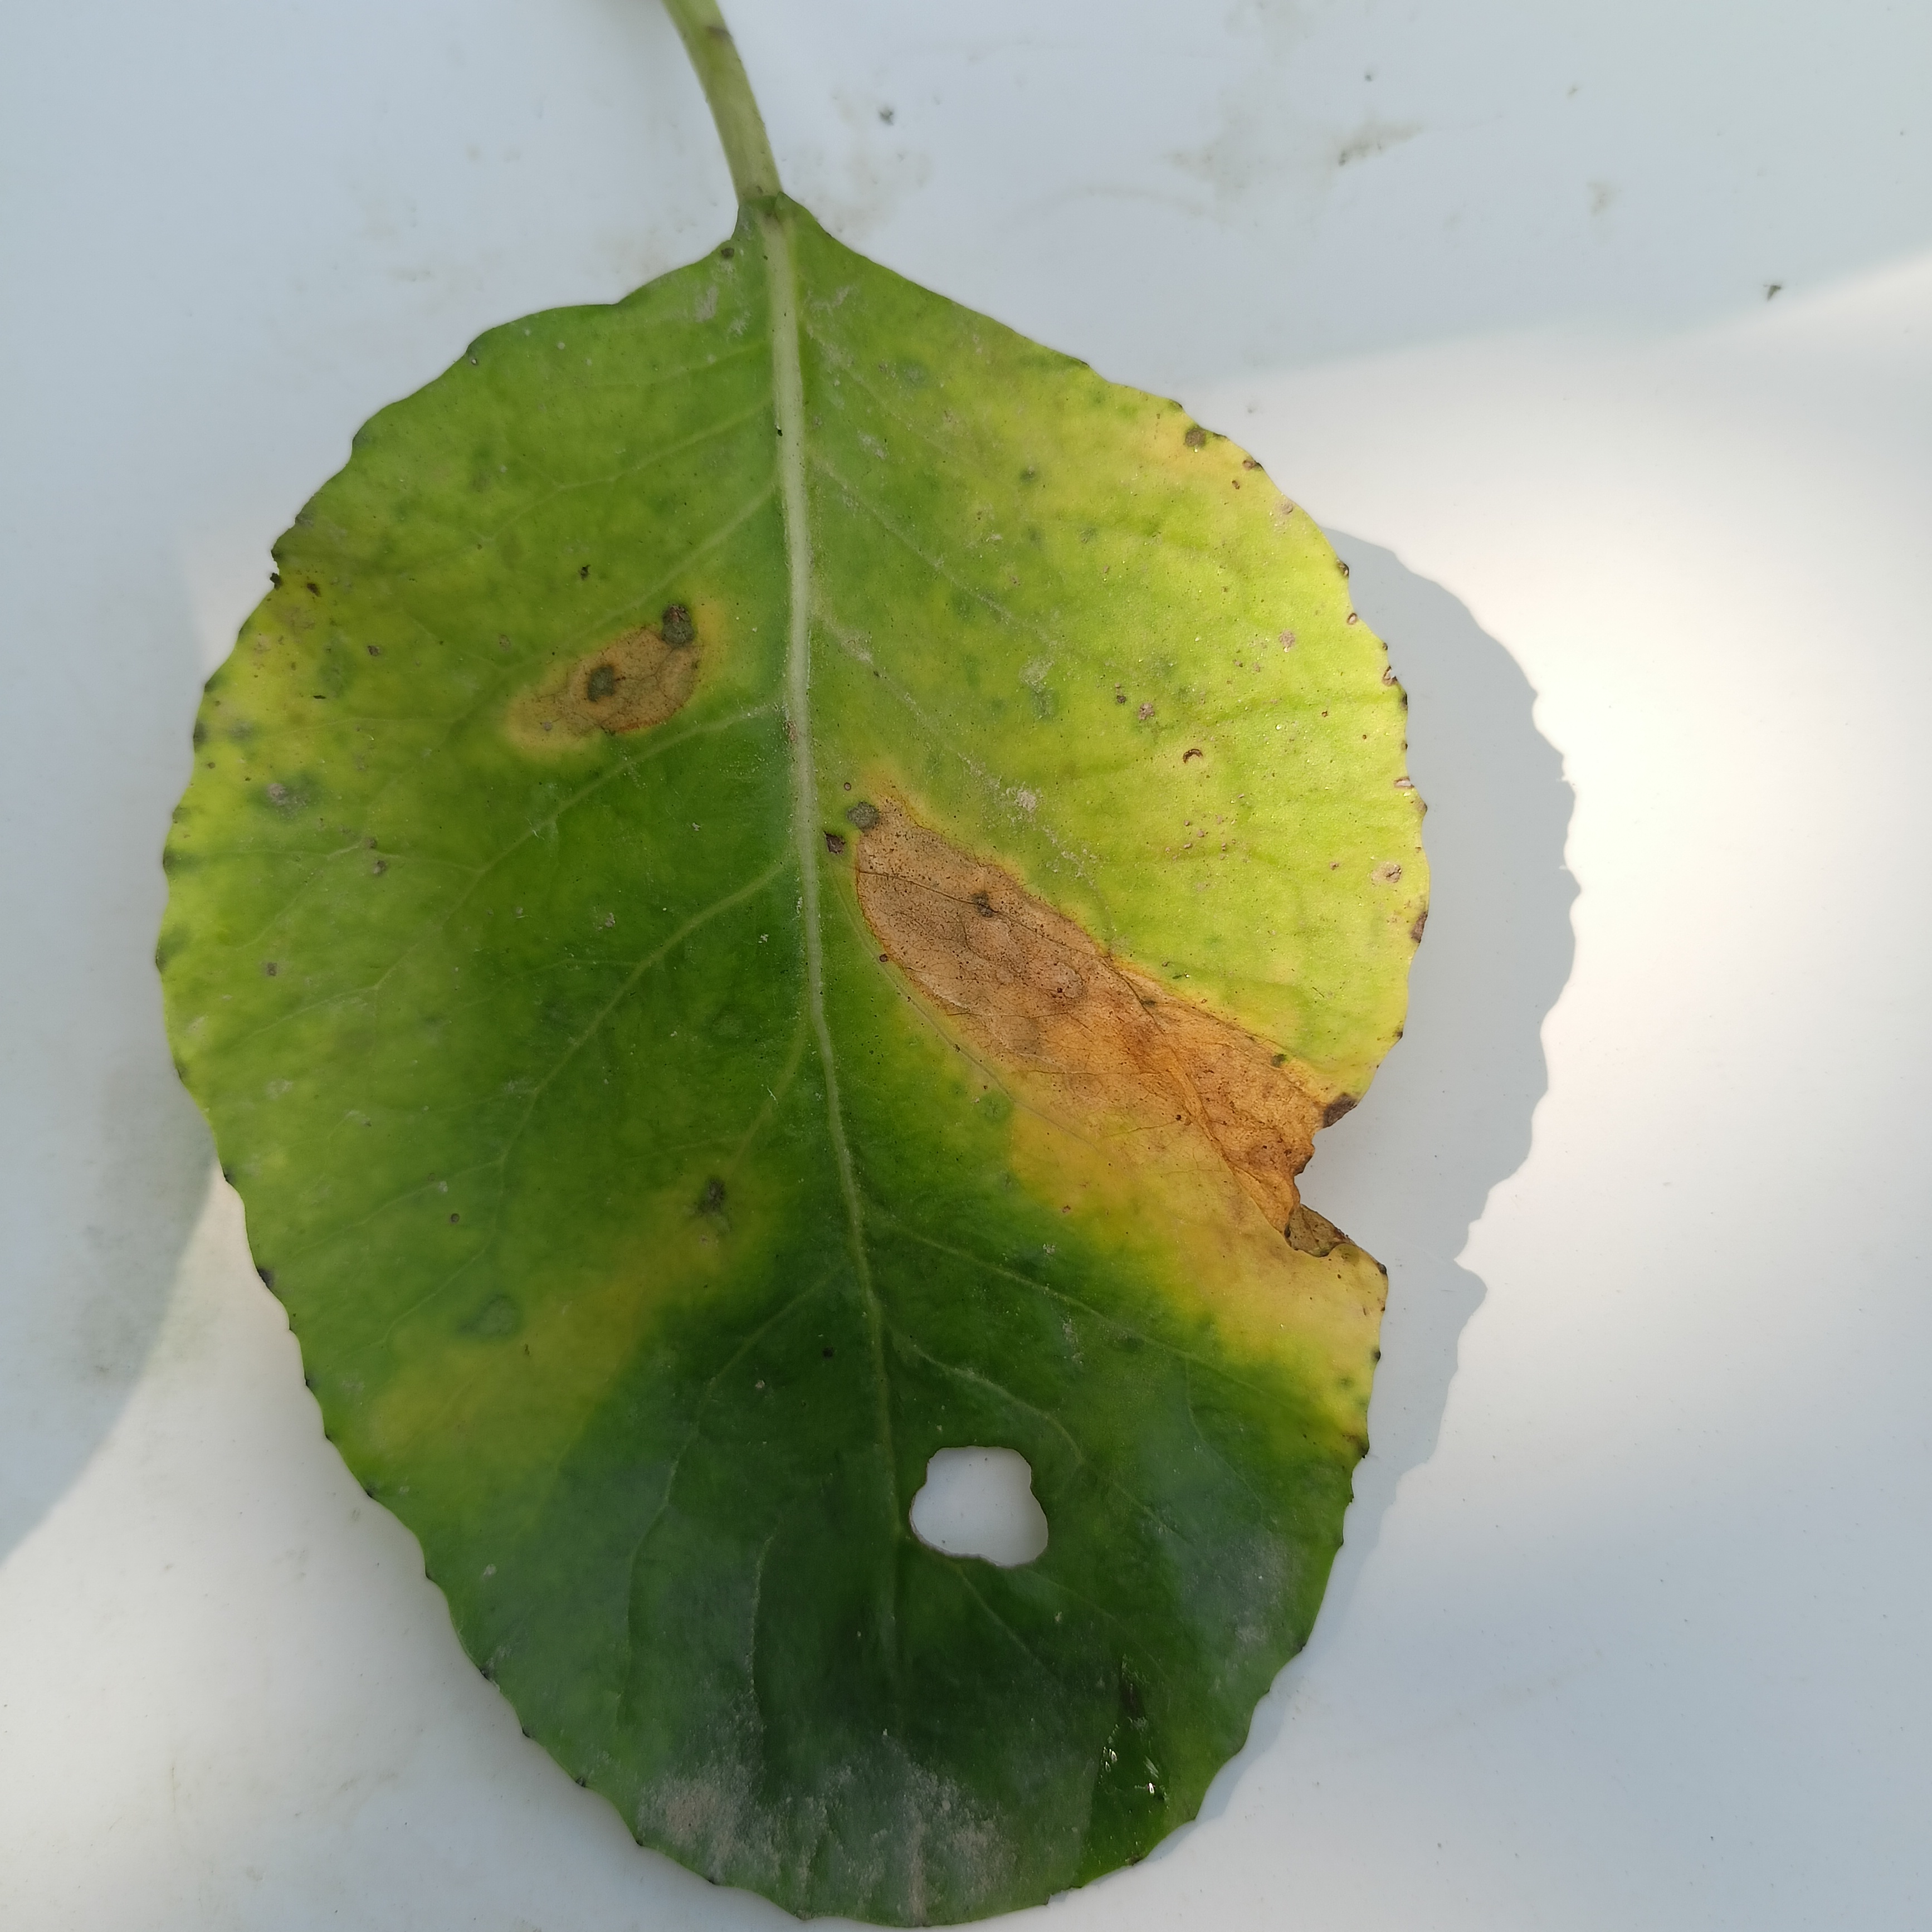
Label: Black Rot